P. R. Natarajan

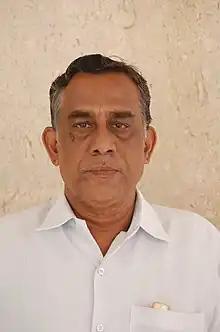

P. Ramaswamy Natarajan (born 21 December 1950) is a member of the 17th Lok Sabha of India. He represents the Coimbatore constituency of Tamil Nadu and is a member of the CPI(M). He is the parliamentary group leader of CPIM in Loksabha.